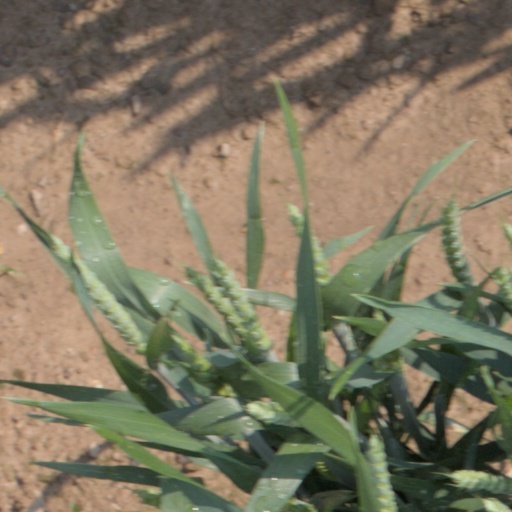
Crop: wheat